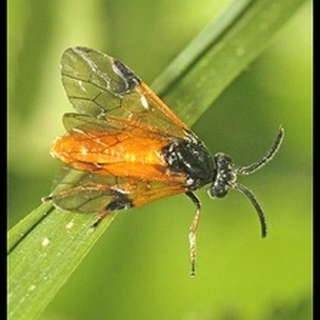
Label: wheat_stem_fly